Naturi Naughton

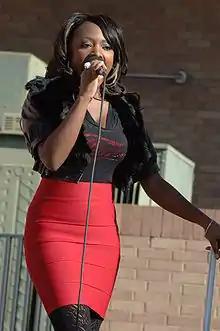
Naughton at H-E-B Holiday Parade 2009

Naughton recorded five tracks for the "Fame" soundtrack, released on August 25, 2009. The following month, Naughton scored her first solo chart entry ever with her cover of "Fame" peaking at No. 33 on the UK Singles Chart. The single also reached the Top 20 in Finland, Portugal and Norway. In 2010, an extended play was released, titled "Fame Presents Naturi Naughton as Denise: Didn't I Tell You"?. The EP included both previously released and unreleased tracks.